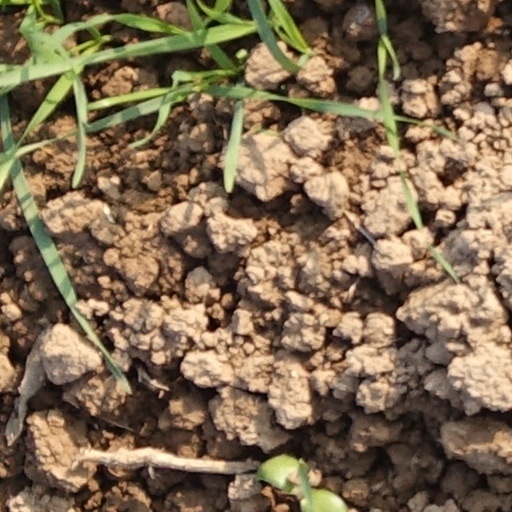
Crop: wheat